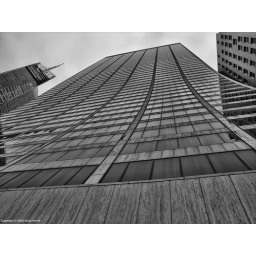
A wonderfully curved building in NYC on East 42nd street near grand central station.